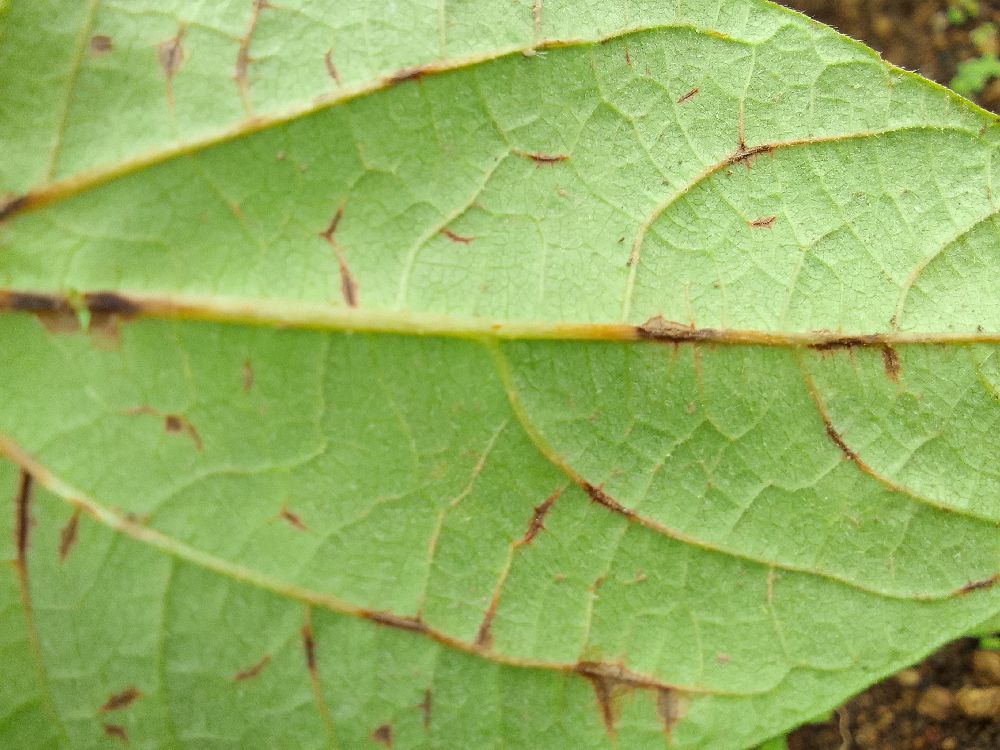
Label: anthracnose